Marco Ruffo

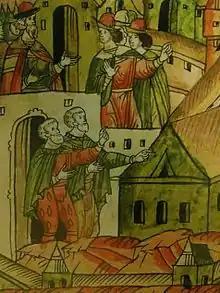

Marco Ruffo, also known as Marco Fryazin, was an Italian architect active in Moscow in the 15th century.